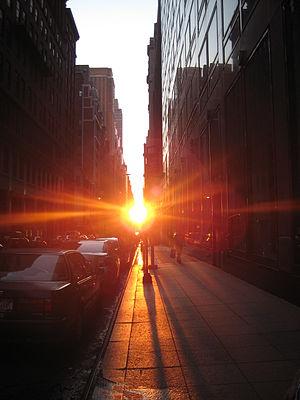
Découverte du Manhattanhenge au détour d'une promenade en juin 2008